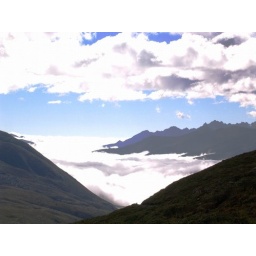
The mountains poking through the clouds near Kangding